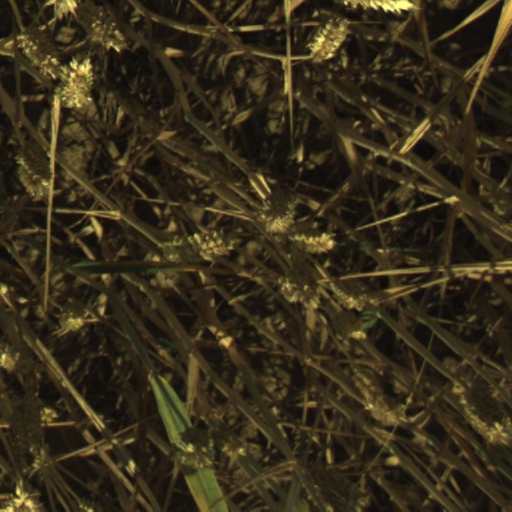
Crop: wheat